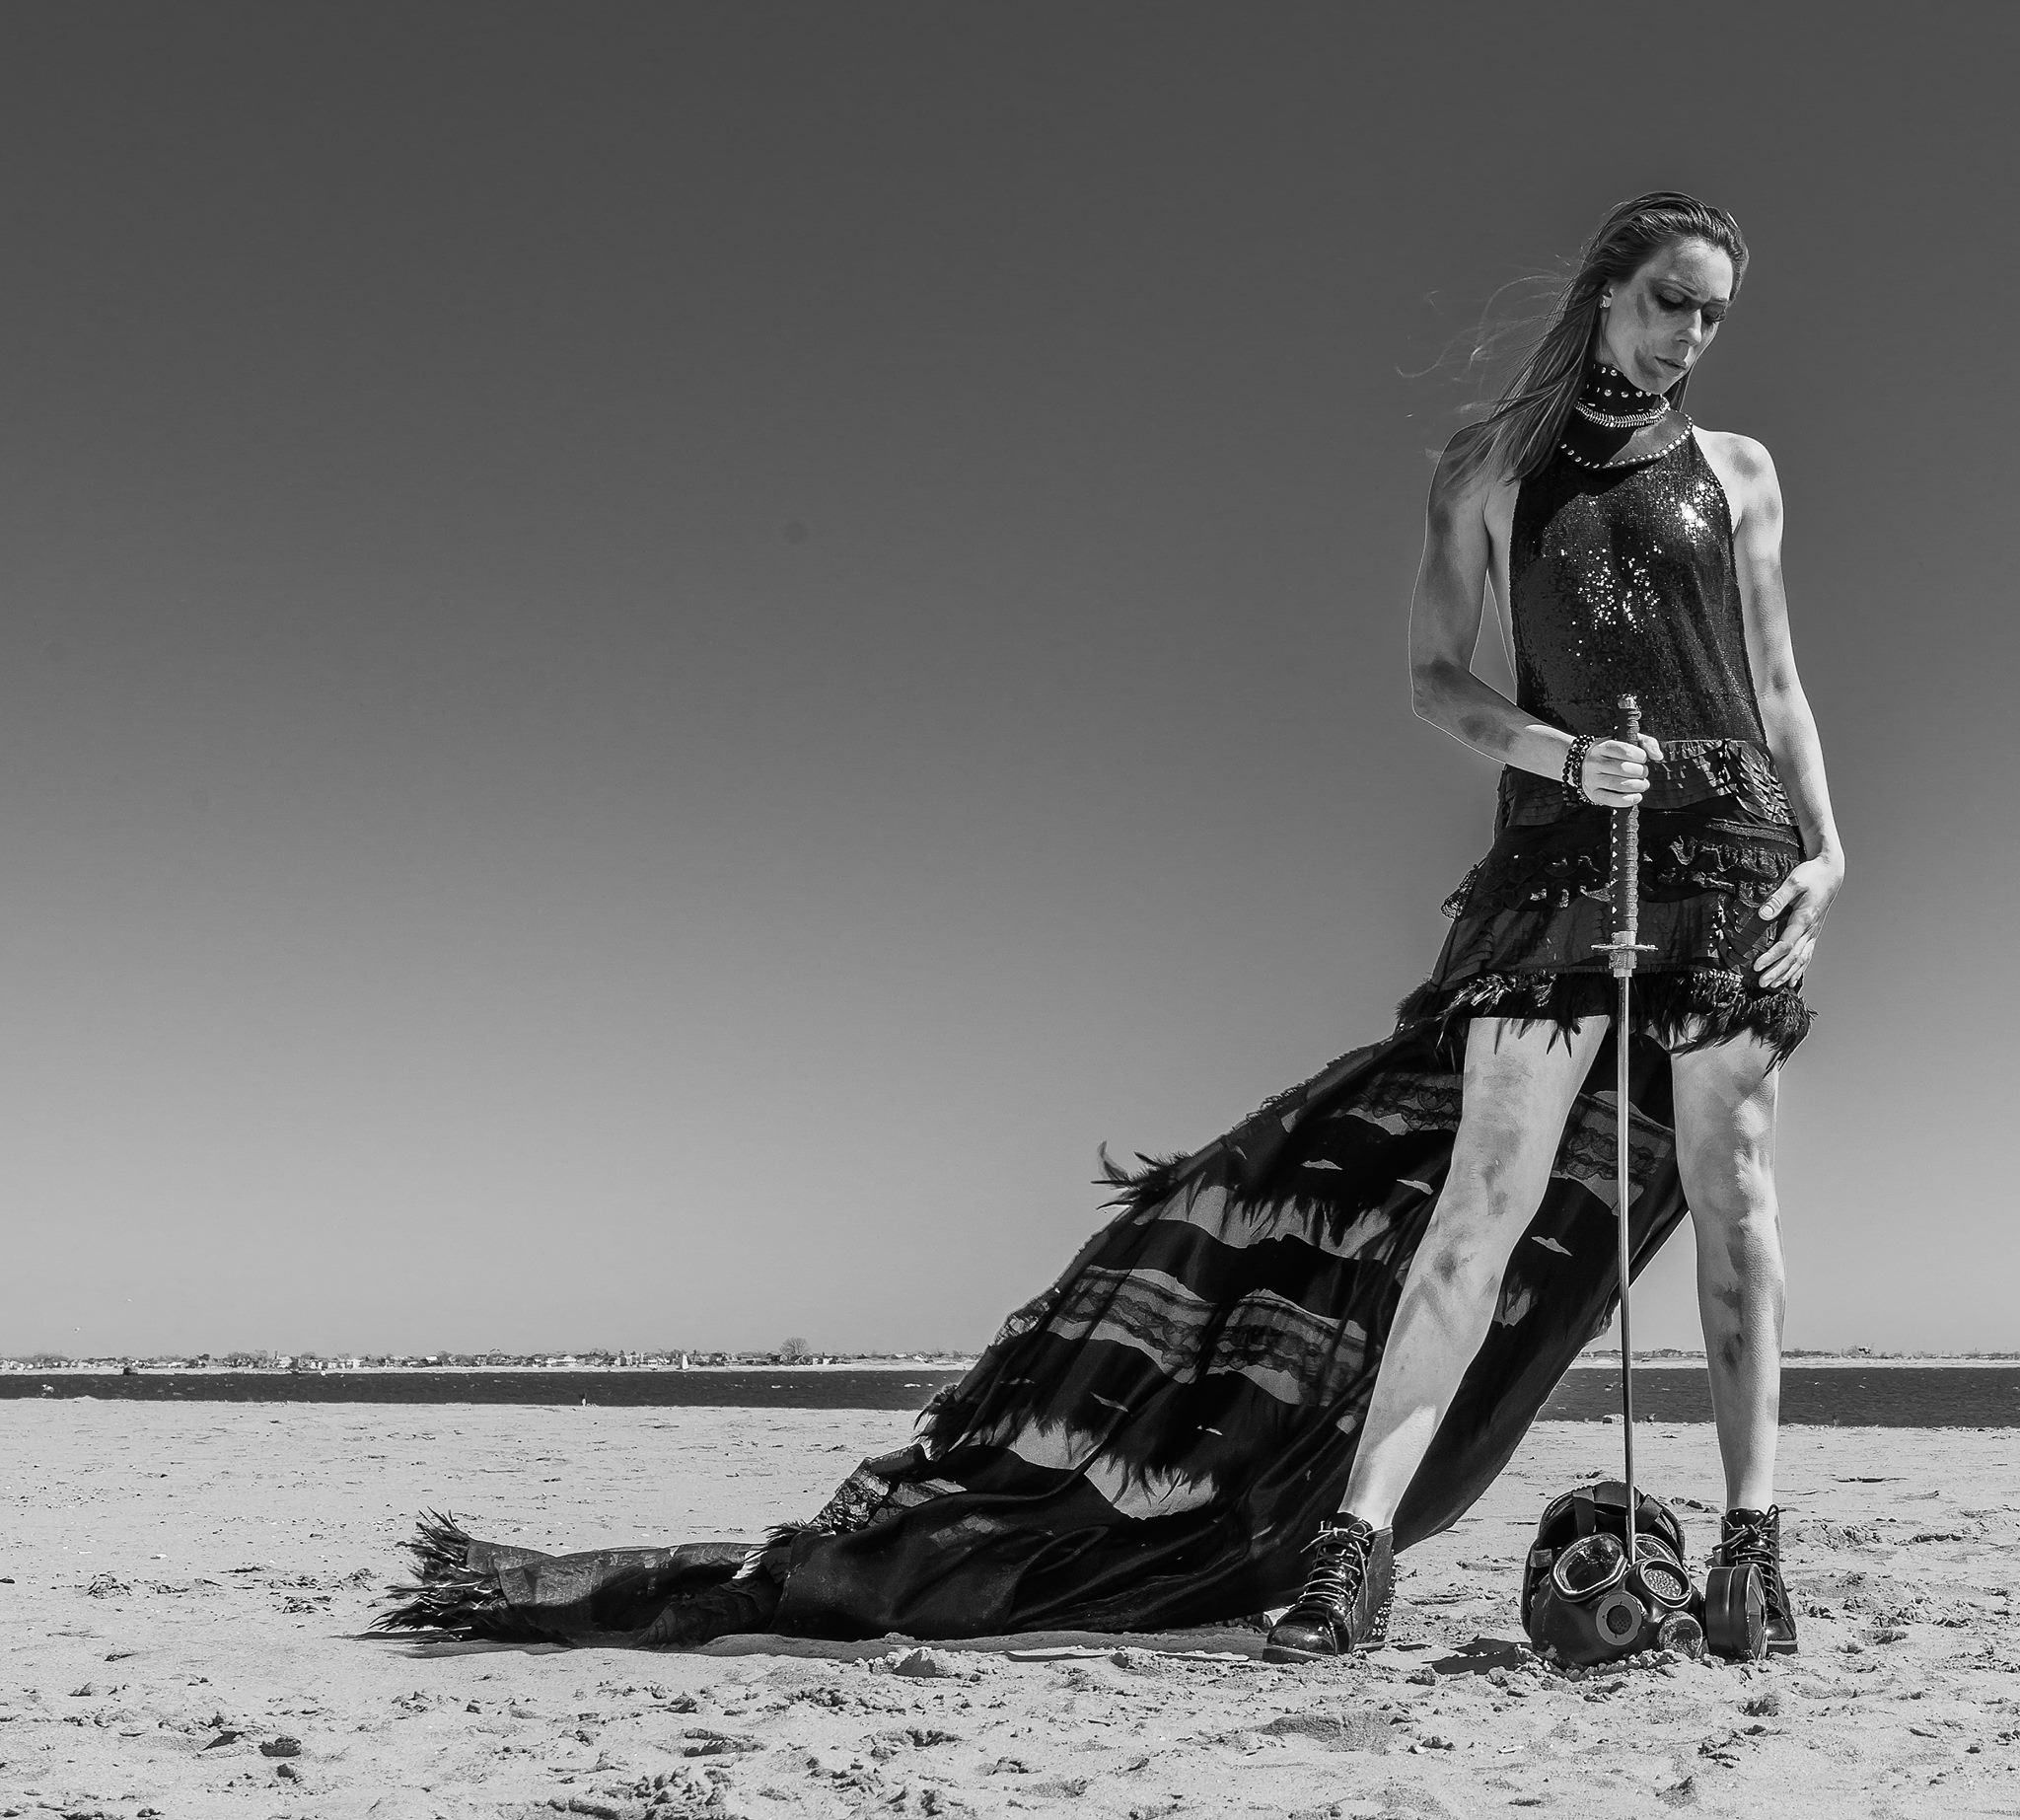
black and white, white, photography, model, spring, sitting, fashion, black, monochrome, dress, photograph, beauty, pentax645z, photo shoot, monochrome photography, human positions, art model